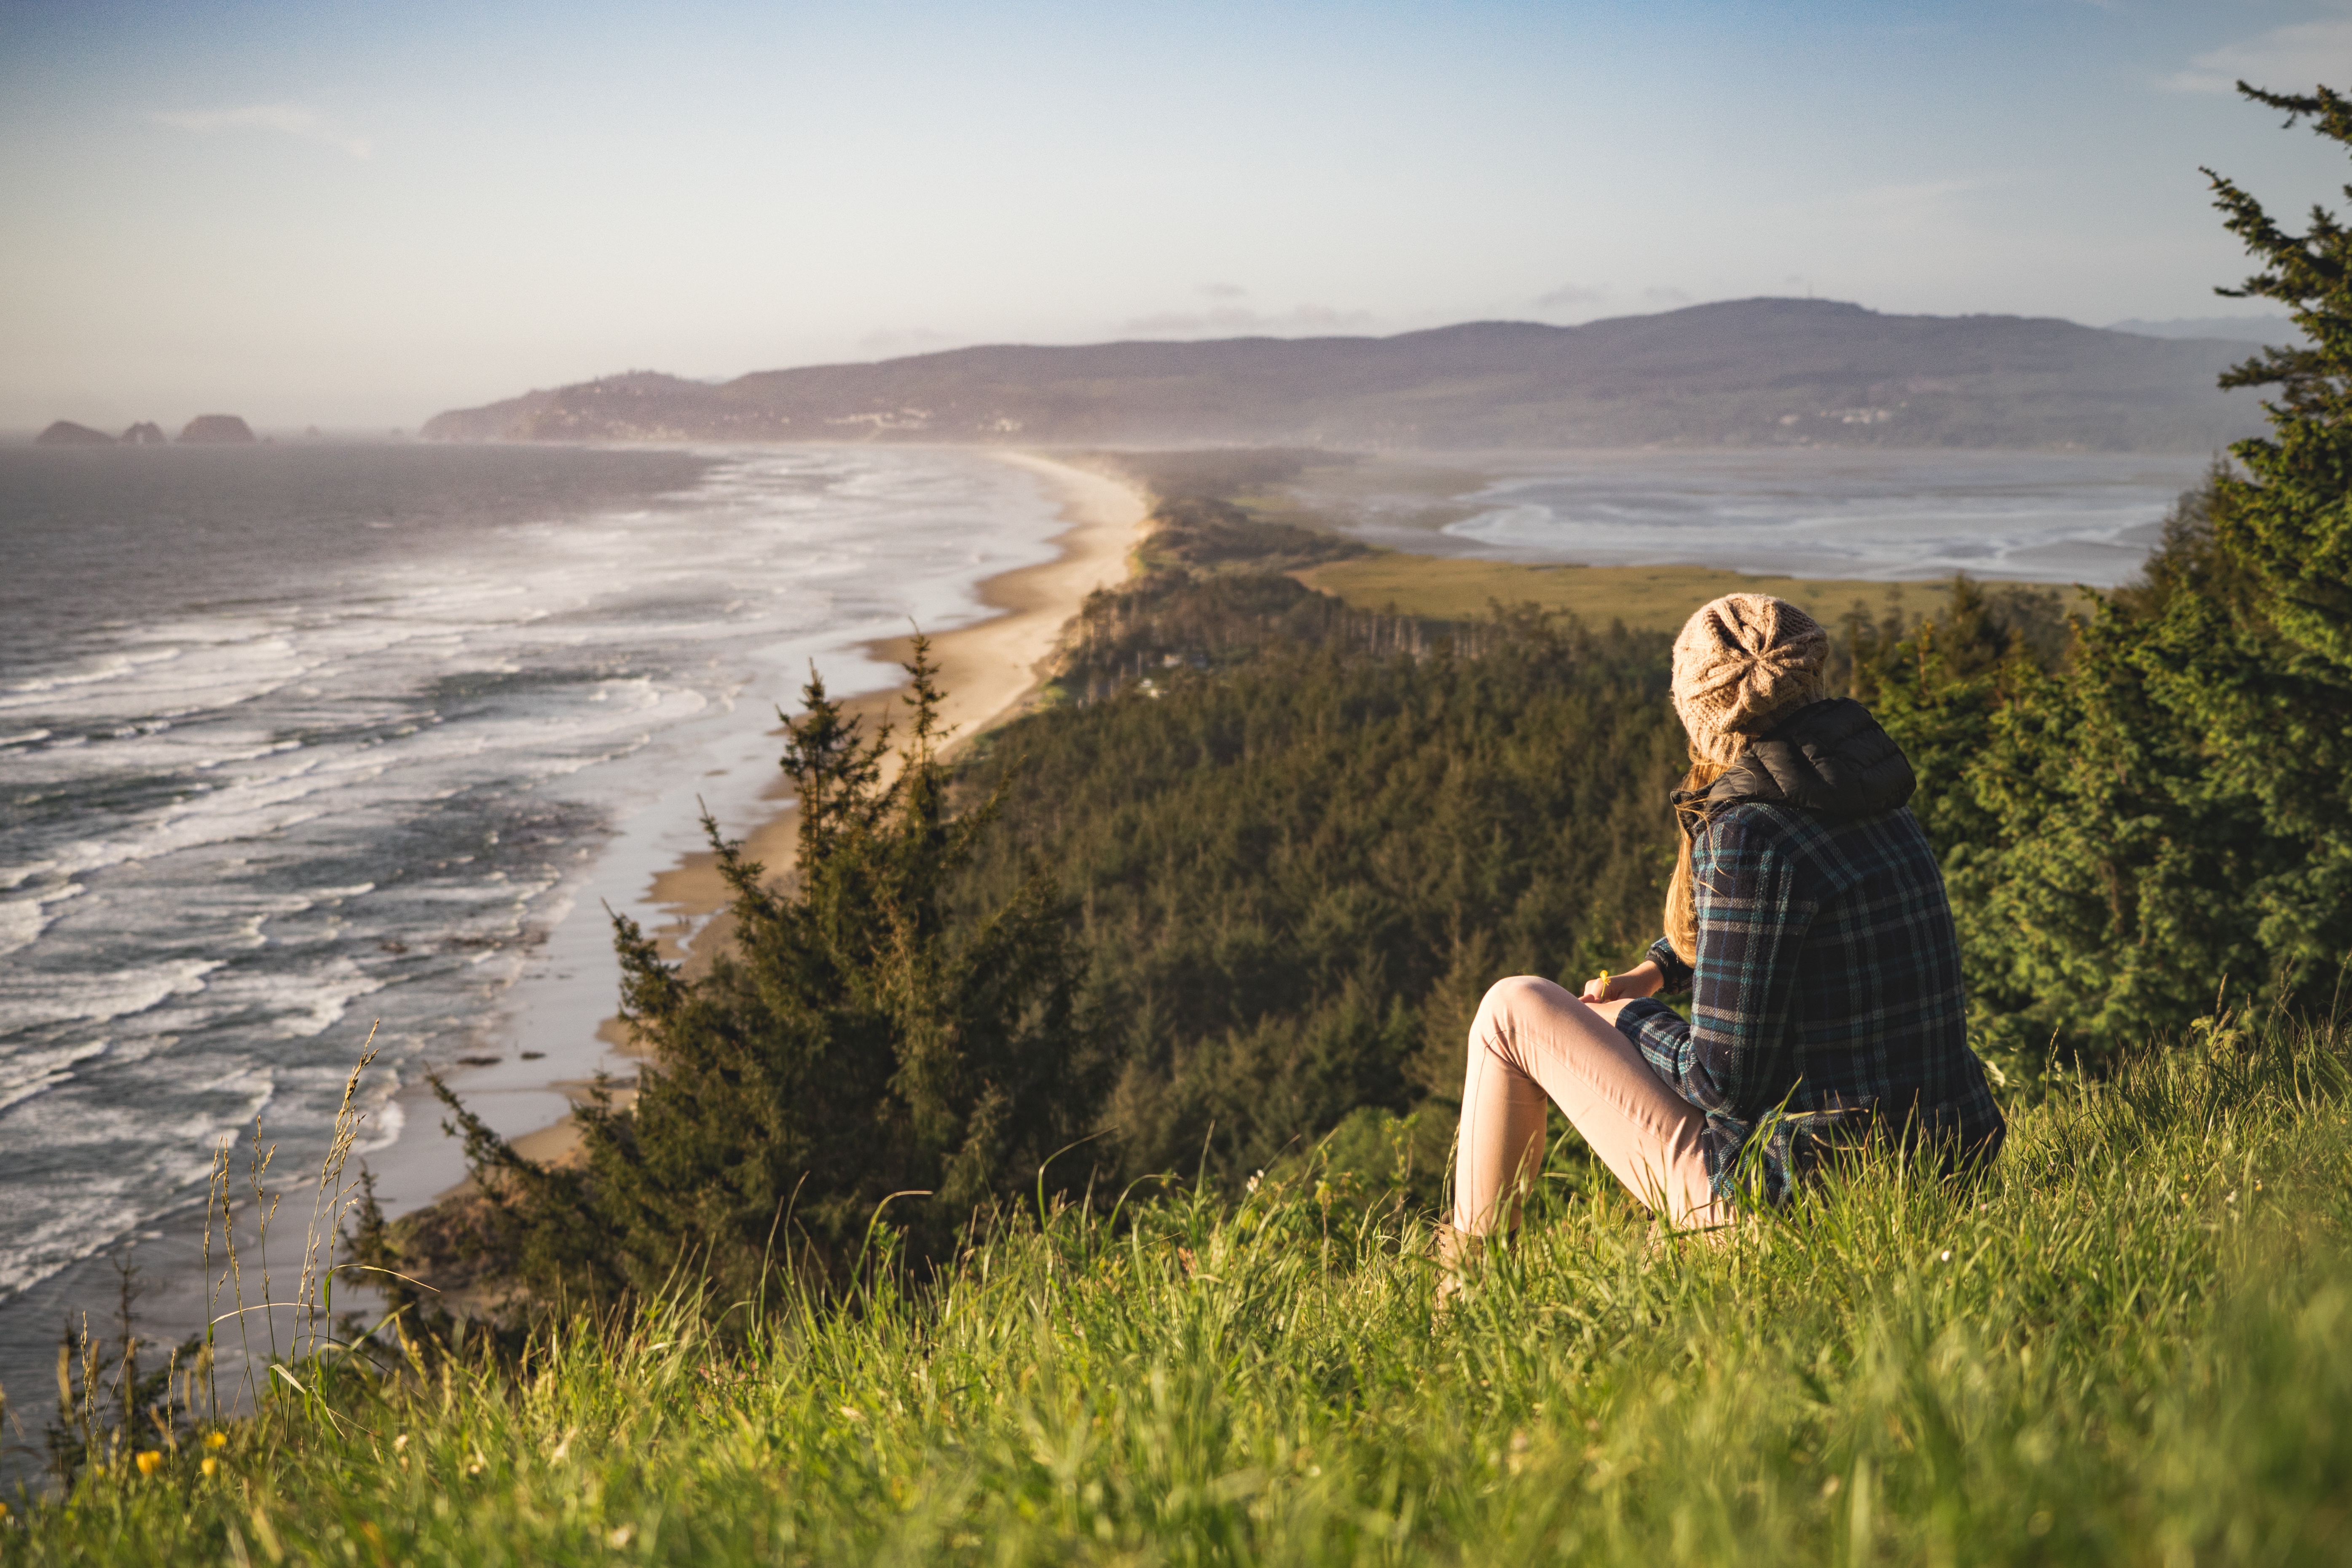
beach, sea, coast, ocean, horizon, walking, mountain, meadow, sunlight, morning, hill, shore, cliff, terrain, wafe, atmospheric phenomenon